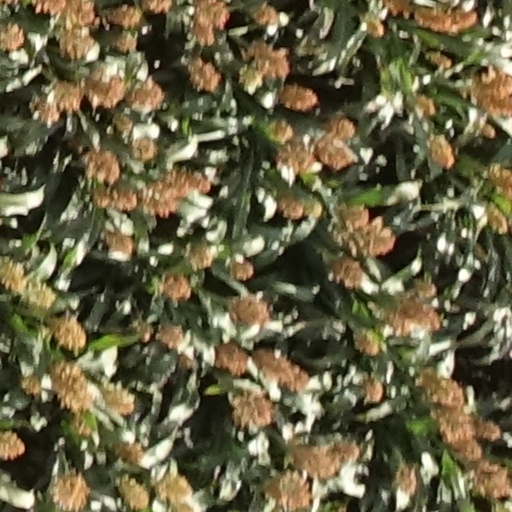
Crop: sorghum